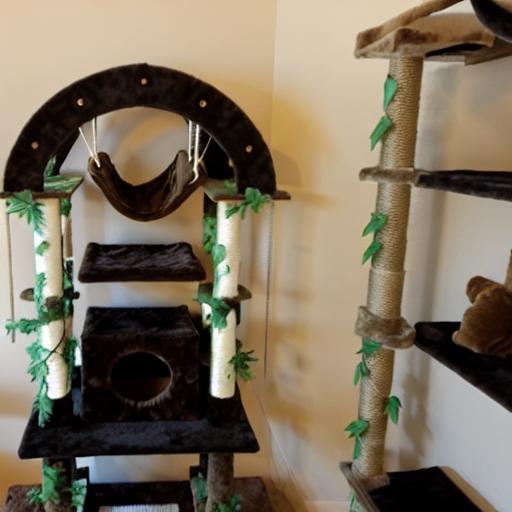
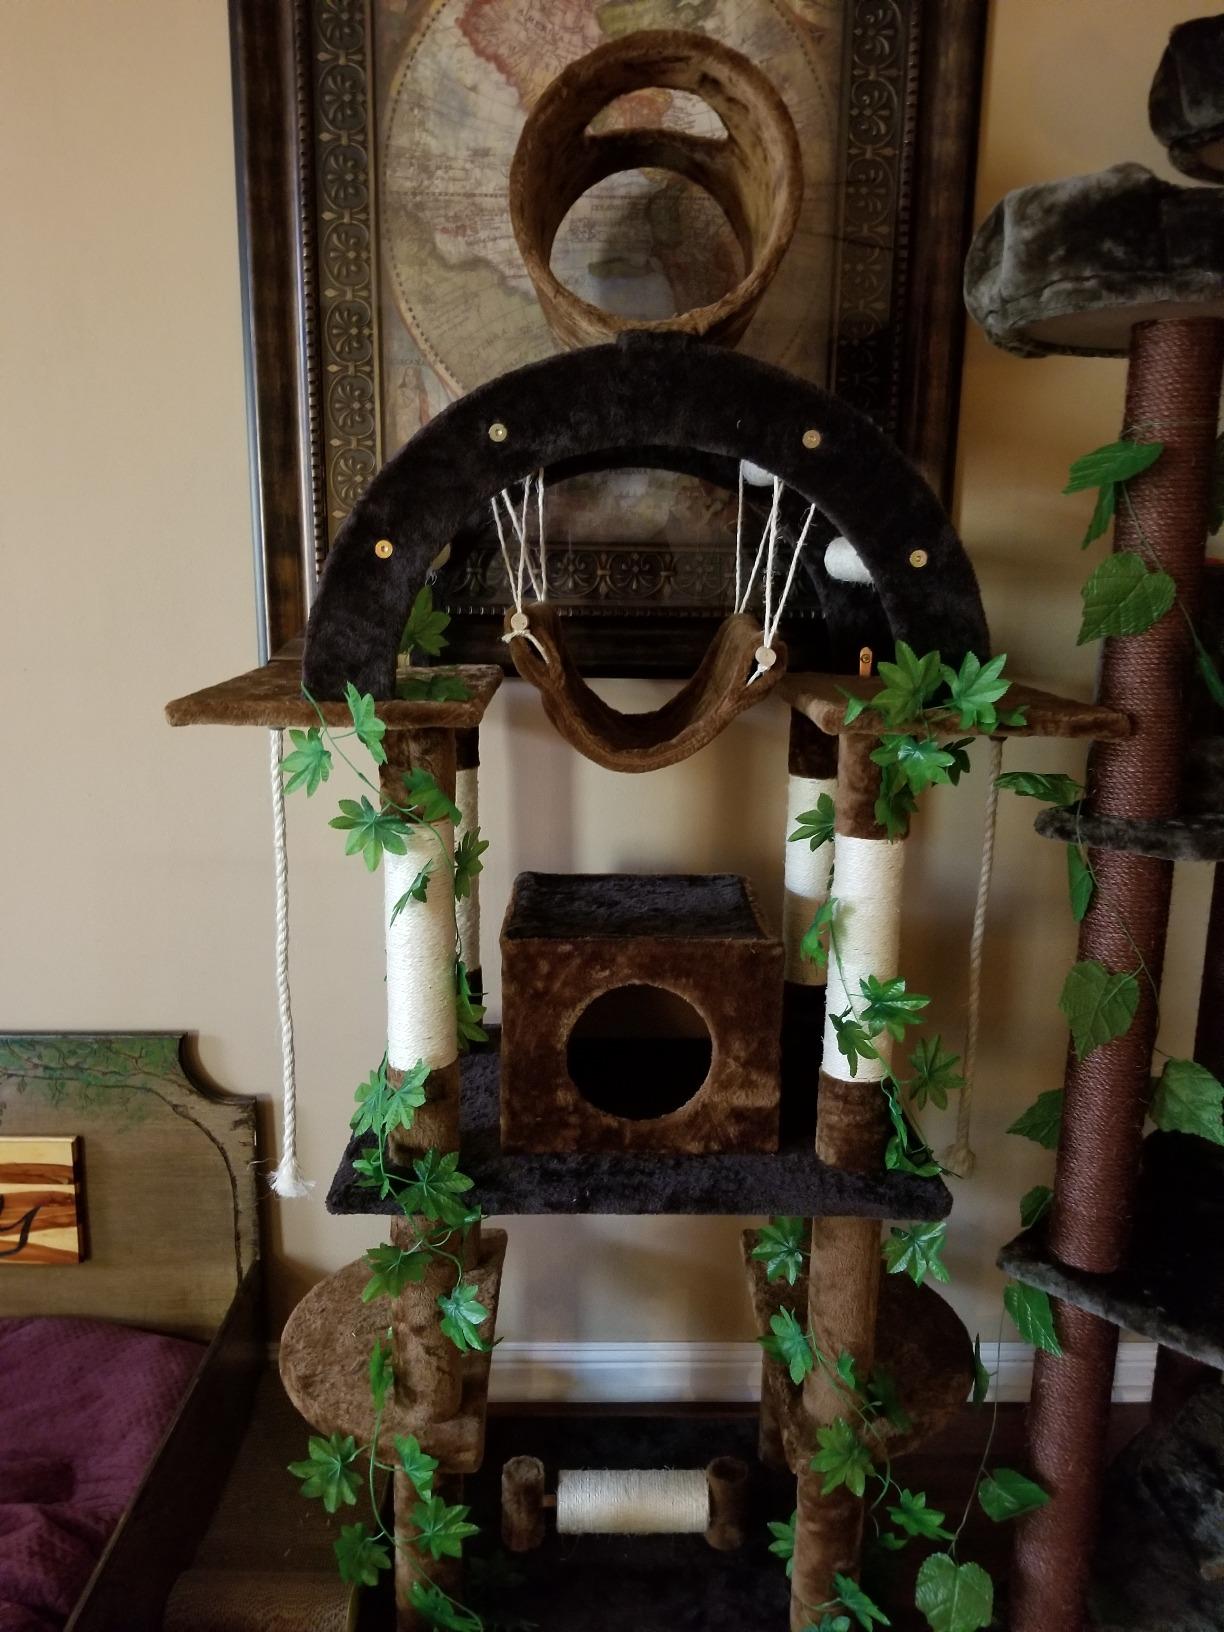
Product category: items_cat tree
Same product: no